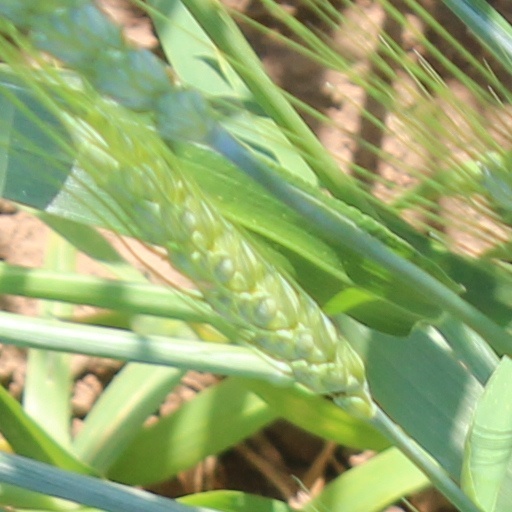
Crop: wheat